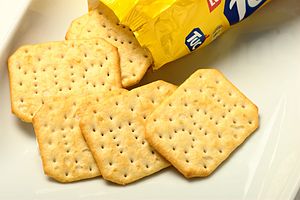
TUC
TUC saltkiks
TUC saltkiks
Tuc er et snackkiks-mærke produceret i Holland. Kiksen kan købes i Europa, Asien, Nordamerika og Nordafrika.